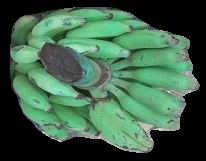
Variety: elakki-bale
Grade: grade3